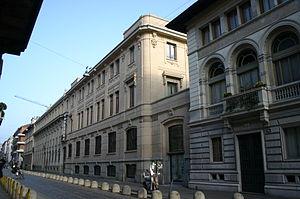
Le Corriere della Sera est un quotidien italien publié à Milan. C'est le plus diffusé du pays. Il appartient au groupe RCS, comme la Gazzetta dello Sport. Sa ligne éditoriale est généralement classée au centre-droit.
Giulia Maria Crespi, née le 6 juin 1923 à Merate et morte à Milan le 19 juillet 2020, est une dirigeante de presse italienne, et la fondatrice du Fondo per l'Ambiente Italiano.